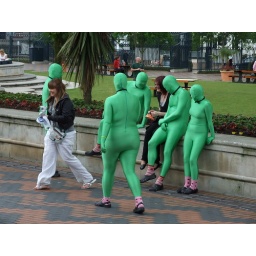
The girl in the foreground does a runner as the green group close in on her friend's lunch.